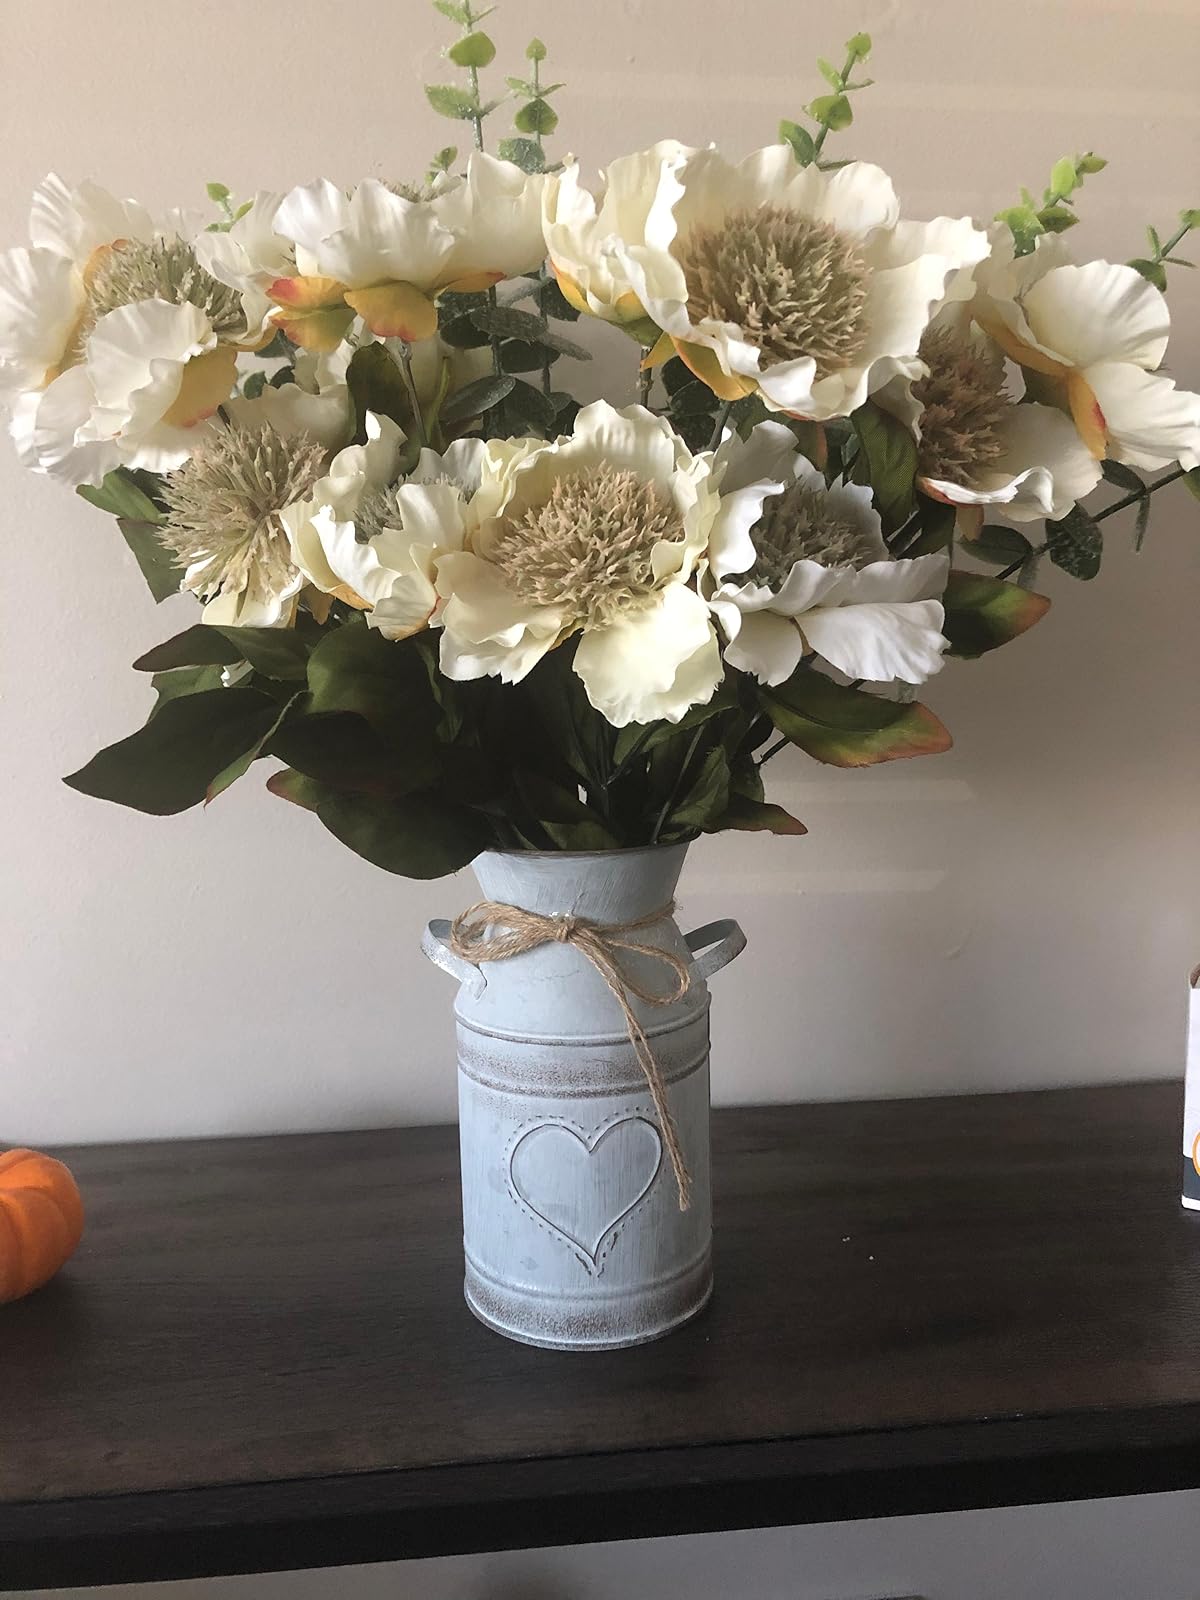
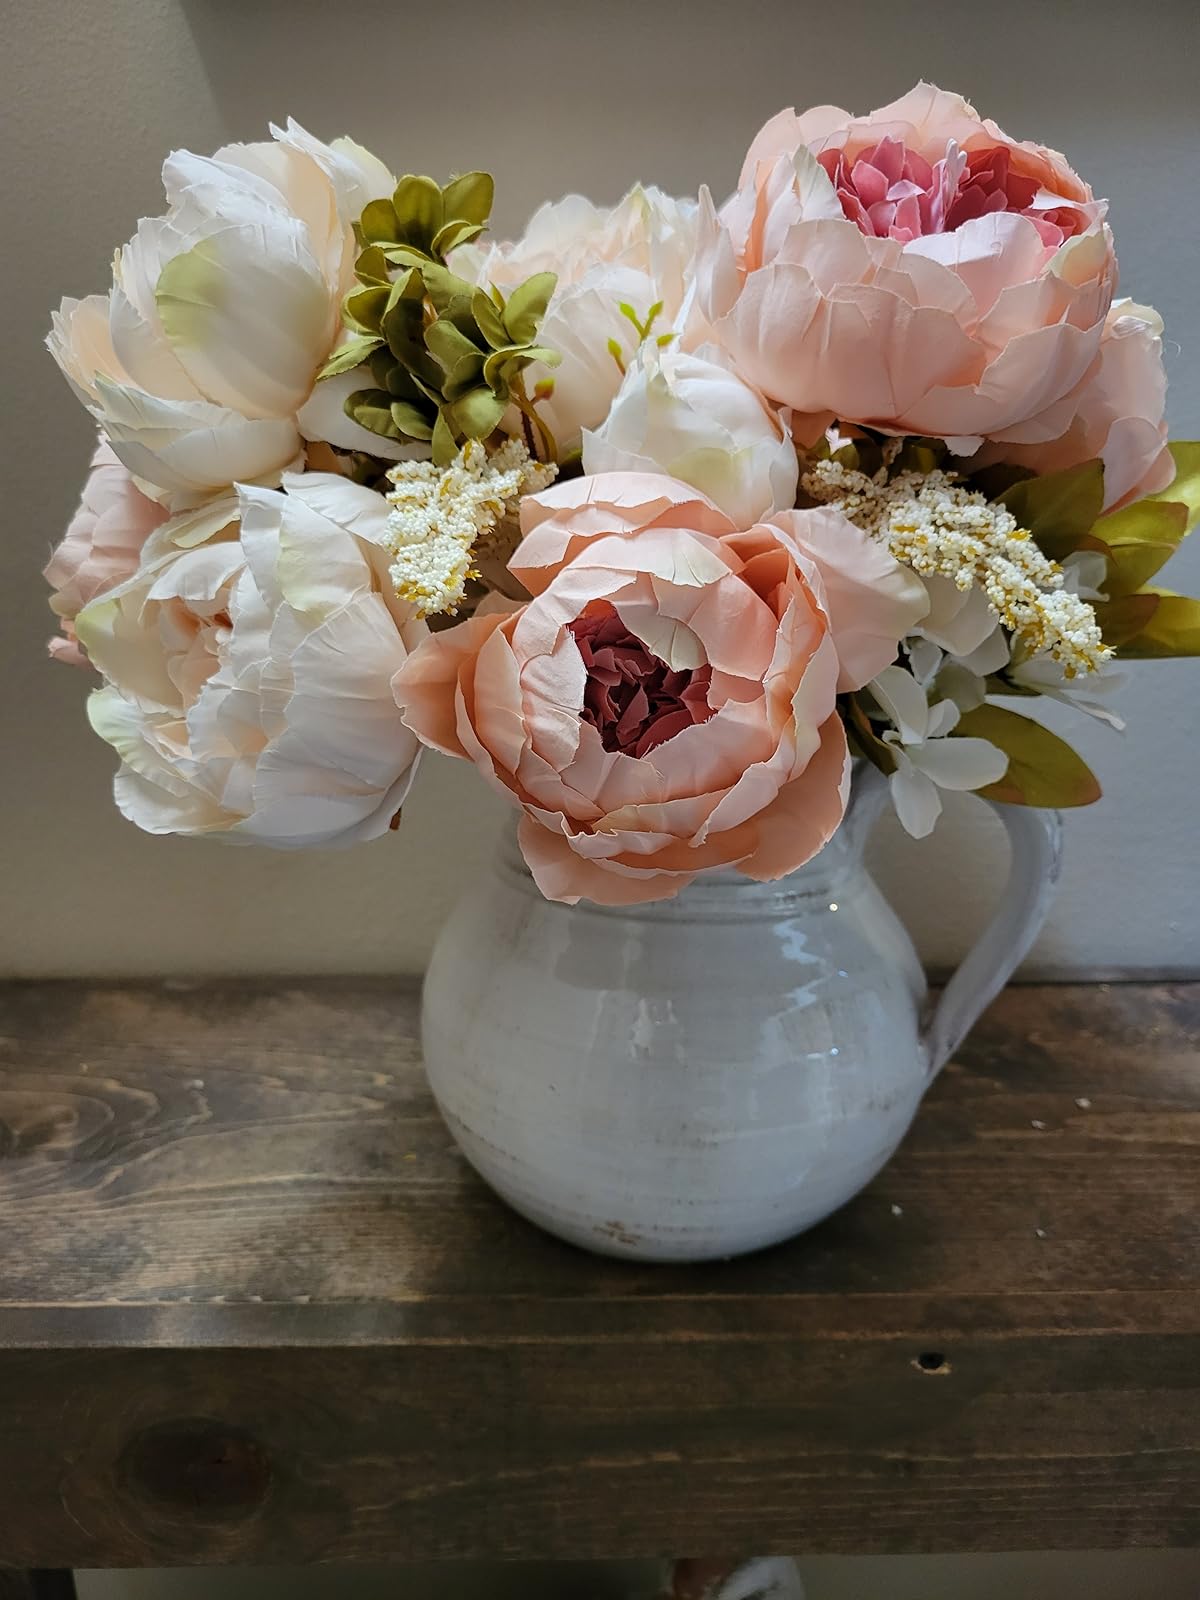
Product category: vase
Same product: no